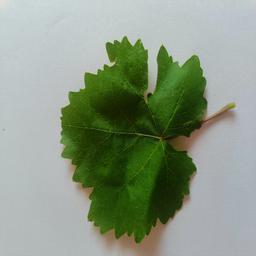
Label: Healthy Leaves